Audi A4

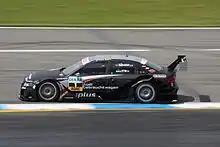
Timo Scheider driving an Audi A4 DTM 2009 (R14 plus) at the Hockenheimring.

Audi Sport re-entered the Deutsche Tourenwagen Masters (DTM) series in 2004 (after having privateer teams run the Abt Sportsline Audi TT-R) with a V8 engined silhouette racing car resembling the A4 saloon, known as the Audi A4 DTM. A4 DTM cars are identified by Audi Sport "R"-prefix designations.